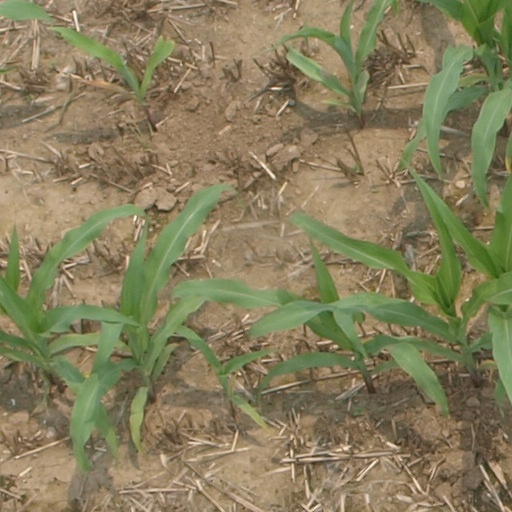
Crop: maize; corn